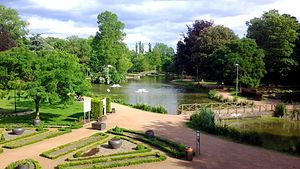
vue du parc de Jemappes depuis le château Guillochain
Jemappes est une section de la ville belge de Mons située dans la province de Hainaut en Wallonie.